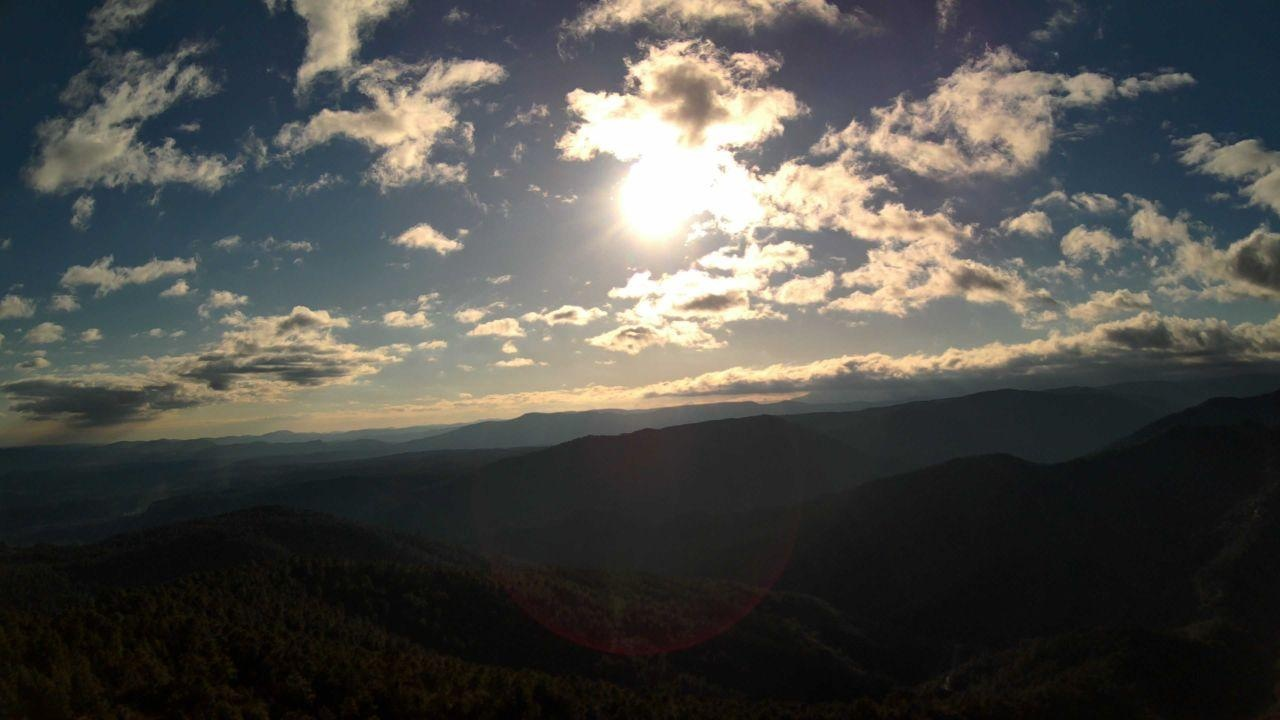
Fire: no
Smoke: yes